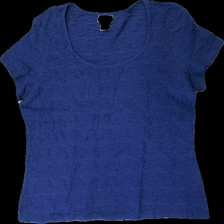
View: front
Type: T-shirt
Category: Ladies
Brand: Not in the list
Brand text on label: jaclyn smith
Colors: Blue
Material: 59% cotton 41% nylone
Cut: Regular
Size: L
Season: All
Damage location: middle left
Damage 2 location: top left
Damage 3 location: bottom right
Price range: <50
Recommended usage: Reuse
Description: blå t-shirt